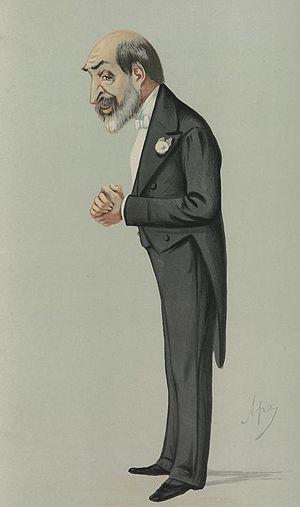
Arthur Helps, né le 10 juillet 1813 à Streatham et mort le 7 mars 1875 dans le sud de Londres, est un écrivain et historien anglais qui fut commis du Conseil privé de la reine Victoria.